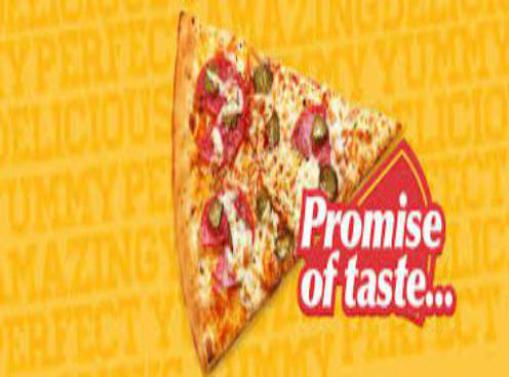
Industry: Food